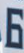
Number: 6